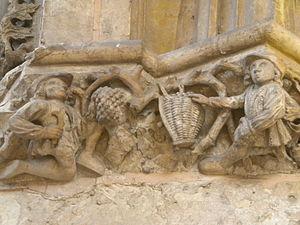
Scène de vendanges sur la façade de Hôtel de ville de Saint Quentin (début XVIe siècle).
Les Picards sont les habitants de la province puis région de Picardie. Sur le plan migratoire, ils constituent un peuple originaire de ce territoire et sont par ailleurs une part du peuple français.
Le vignoble de Picardie a été florissant du Moyen Âge jusqu'au milieu du XIXᵉ siècle, après une quasi-disparition au XXᵉ siècle, il se développe à nouveau ces dernières années.